U.S. Route 66 in Arizona

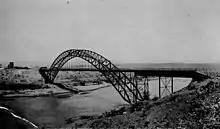
A view of the Old Trails Bridge, looking southeast from the California side of the Colorado River, c. 1920.

US 66 followed the south frontage road for , then diagonally crossed I-40 onto a now-abandoned roadway through the Painted Desert, entering Apache County. Within Petrified Forest National Park, US 66 met at a junction with SR 63, which acted as the main route through the southern end of the park. Today, SR 63 is no longer a state highway and is known as Petrified Forest Road. US 66 continued northeast on the abandoned highway, which was located several miles north of I-40, through the heart of the Painted Desert. after the intersection with SR 63, US 66 arrived at the now-abandoned Painted Desert Trading Post. About northeast of the trading post, US 66 crossed over to the south side of I-40 onto County Route 7385. US 66 followed County Route 7385 around the Navajo Trading Post and McCarrell Memorial Cemetery to exit 330.